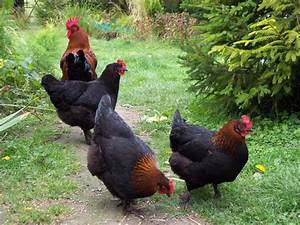
Label: chicken